Maxine Nightingale

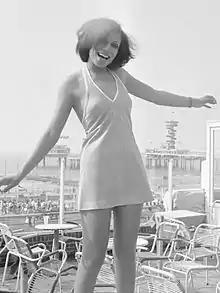
Maxine Nightingale (1969)

Nightingale returned to London with her husband and daughter appearing in the West End production of "Savages", after which she withdrew from professional performing. According to Nightingale, "I started doing session singing. I didn't do a lot but it was easy to go out in the evening when the baby was sleeping." Her singing on the recording of Al Matthews' "Fool" caught the attention of the session's producer Pierre Tubbs; he asked composer J. Vincent Edwards, who had worked with Nightingale in the West End production of "Hair", to co-write a song for her which became "Right Back Where We Started From". Tubbs asked her to sing on the demo; as she told the story in 2013, "he took it straight to United Artists Records [in London], and they loved it too. They paid me 100 pounds (and after that) they (offered) me an advance and a contract to finish recording the single."